Xiaoyuan station

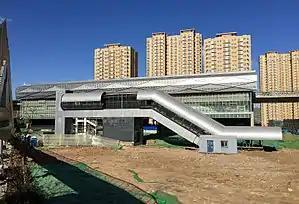
Xiaoyuan Station in November 2017

Xiaoyuan station is a station on Line S1 of the Beijing Subway, it was opened on 30 December 2017.